Procellariiformes

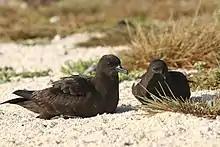
Christmas shearwaters are one of the surface-nesting tropical procellariiforms.

All procellariiforms are colonial, predominantly breeding on offshore or oceanic islands. The few species that nest on continents do so in inhospitable environments such as dry deserts or on Antarctica. These colonies can vary from the widely spaced colonies of the giant petrels to the dense 3.6 million-strong colonies of Leach's storm petrels. For almost all species the need to breed is the only reason that procellariiforms return to land at all. Some of the larger petrels have to nest on windswept locations as they require wind to take off and forage for food. Within the colonies, pairs defend usually small territories (the giant petrels and some albatrosses can have very large territories) which is the small area around either the nest or a burrow. Competition between pairs can be intense, as is competition between species, particularly for burrows. Larger species of petrels will even kill the chicks and even adults of smaller species in disputes over burrows. Burrows and natural crevices are most commonly used by the smaller species; all the storm petrels and diving petrels are cavity nesters, as are many of the procellariids. The fulmarine petrels and some tropical gadfly petrels and shearwaters are surface nesters, as are all the albatrosses.